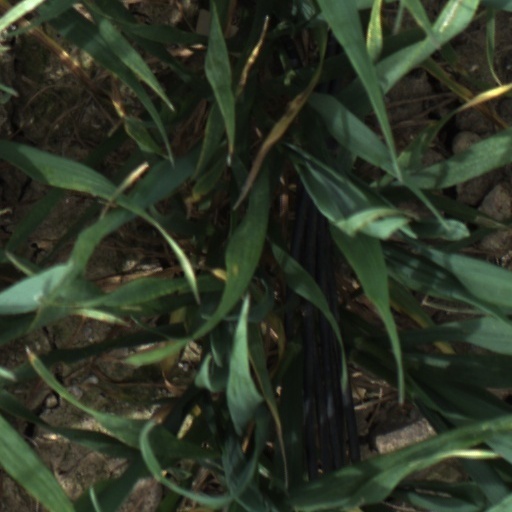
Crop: wheat